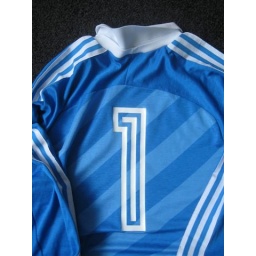
shirt gedragen tijdens (vriendschappelijke) interland in aanloop van EK 1988